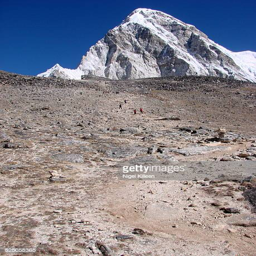
trekkers hike to the summit